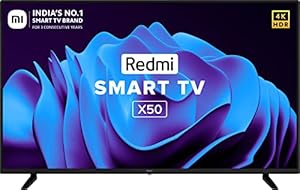
Redmi 126 cm (50 inches) 4K Ultra HD Android Smart LED TV X50 | L50M6-RA (Black)
Category: Electronics
Price: 32999 (list price: 44999)
Rating: 4.2 (45,238 ratings)
About this product: Resolution: 4K Ultra HD (3840 x 2160) | Refresh Rate: 60Hz | Viewing angle : 178 Degree|Connectivity: Dual-band Wi-Fi | Bluetooth 5.0 | 3 HDMI ports to connect latest gaming consoles, set top box, Blu-ray Players | 2 USB ports to connect hard drives and other USB devices | eARC - Dolby Atmos Passthrough eARC HDMI port | Optical Port|Sound: 30 Watts Output | Dolby Audio | DTS Virtual: X | Dolby Atmos pass through eARC | DTS-HD|Smart TV Features : Android TV 10 | PatchWall - Kids Mode with Parental Lock | Smart Curation | Universal search | Language Universe | India's Top 10 | Okay Google | Chromecast| Suporting Apps : Netflix, Prime Video, Disney+ Hotstar, 2.4GHz/5GHz Wi-Fi 802.11 a/b/g/n/ac (2x2 MIMO)|Display: 4K LED Panel | Dolby Vision | HDR10+ | HLG | Reality Flow | Vivid Picture Engine|Warranty Information: 1 year comprehensive warranty on product and 1 year additional on Panel provided by the brand from the date of purchase|Easy Returns: This product is eligible for replacement within 10 days of delivery in case of any product defects, damage or features not matching the description provided|Included components :1 led tv, 2 table stand base, 1 user manual, 1 remote control, 4 screws